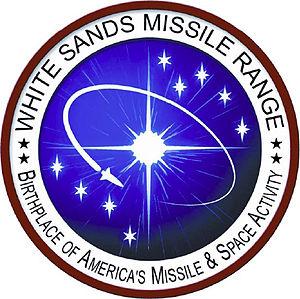
Le Polygone d'essais de missile de White Sands est une base de lancement de l'armée américaine s’étendant sur près de 8 300 km², sur des portions de cinq comtés différents du sud du Nouveau-Mexique. C’est la plus grande zone militaire des États-Unis. Elle recouvre le site de la première explosion atomique, de nom de code « Trinity ». Le complexe McGregor Range de Fort Bliss, de 240 000 ha, au sud est l'autre grand centre d'essais militaires de la région.